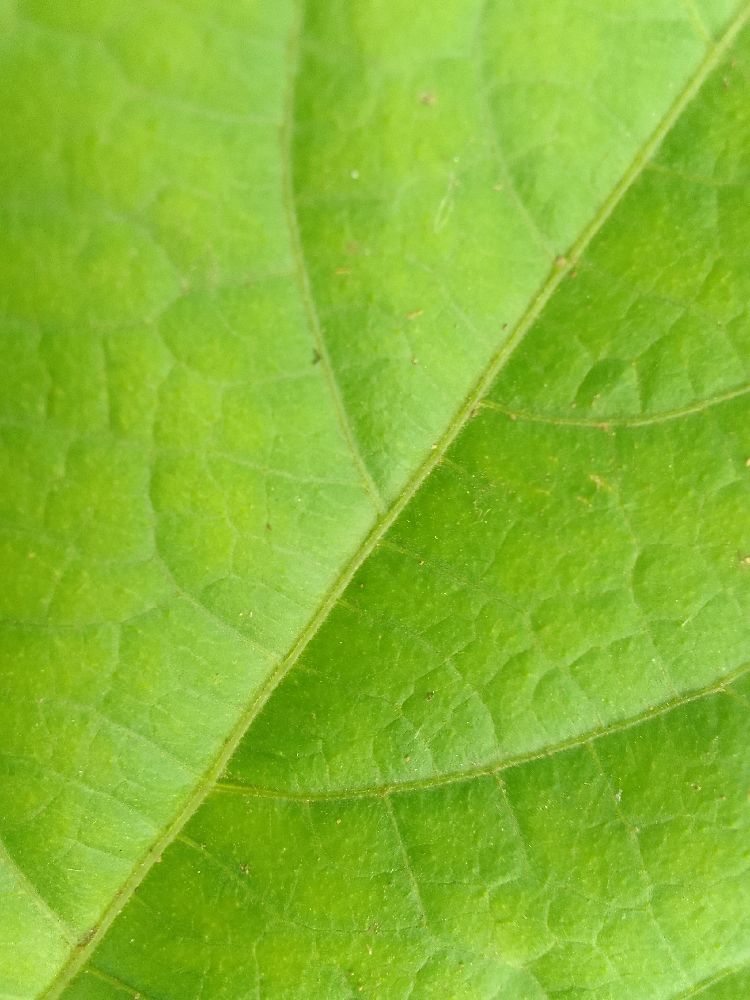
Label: healthy